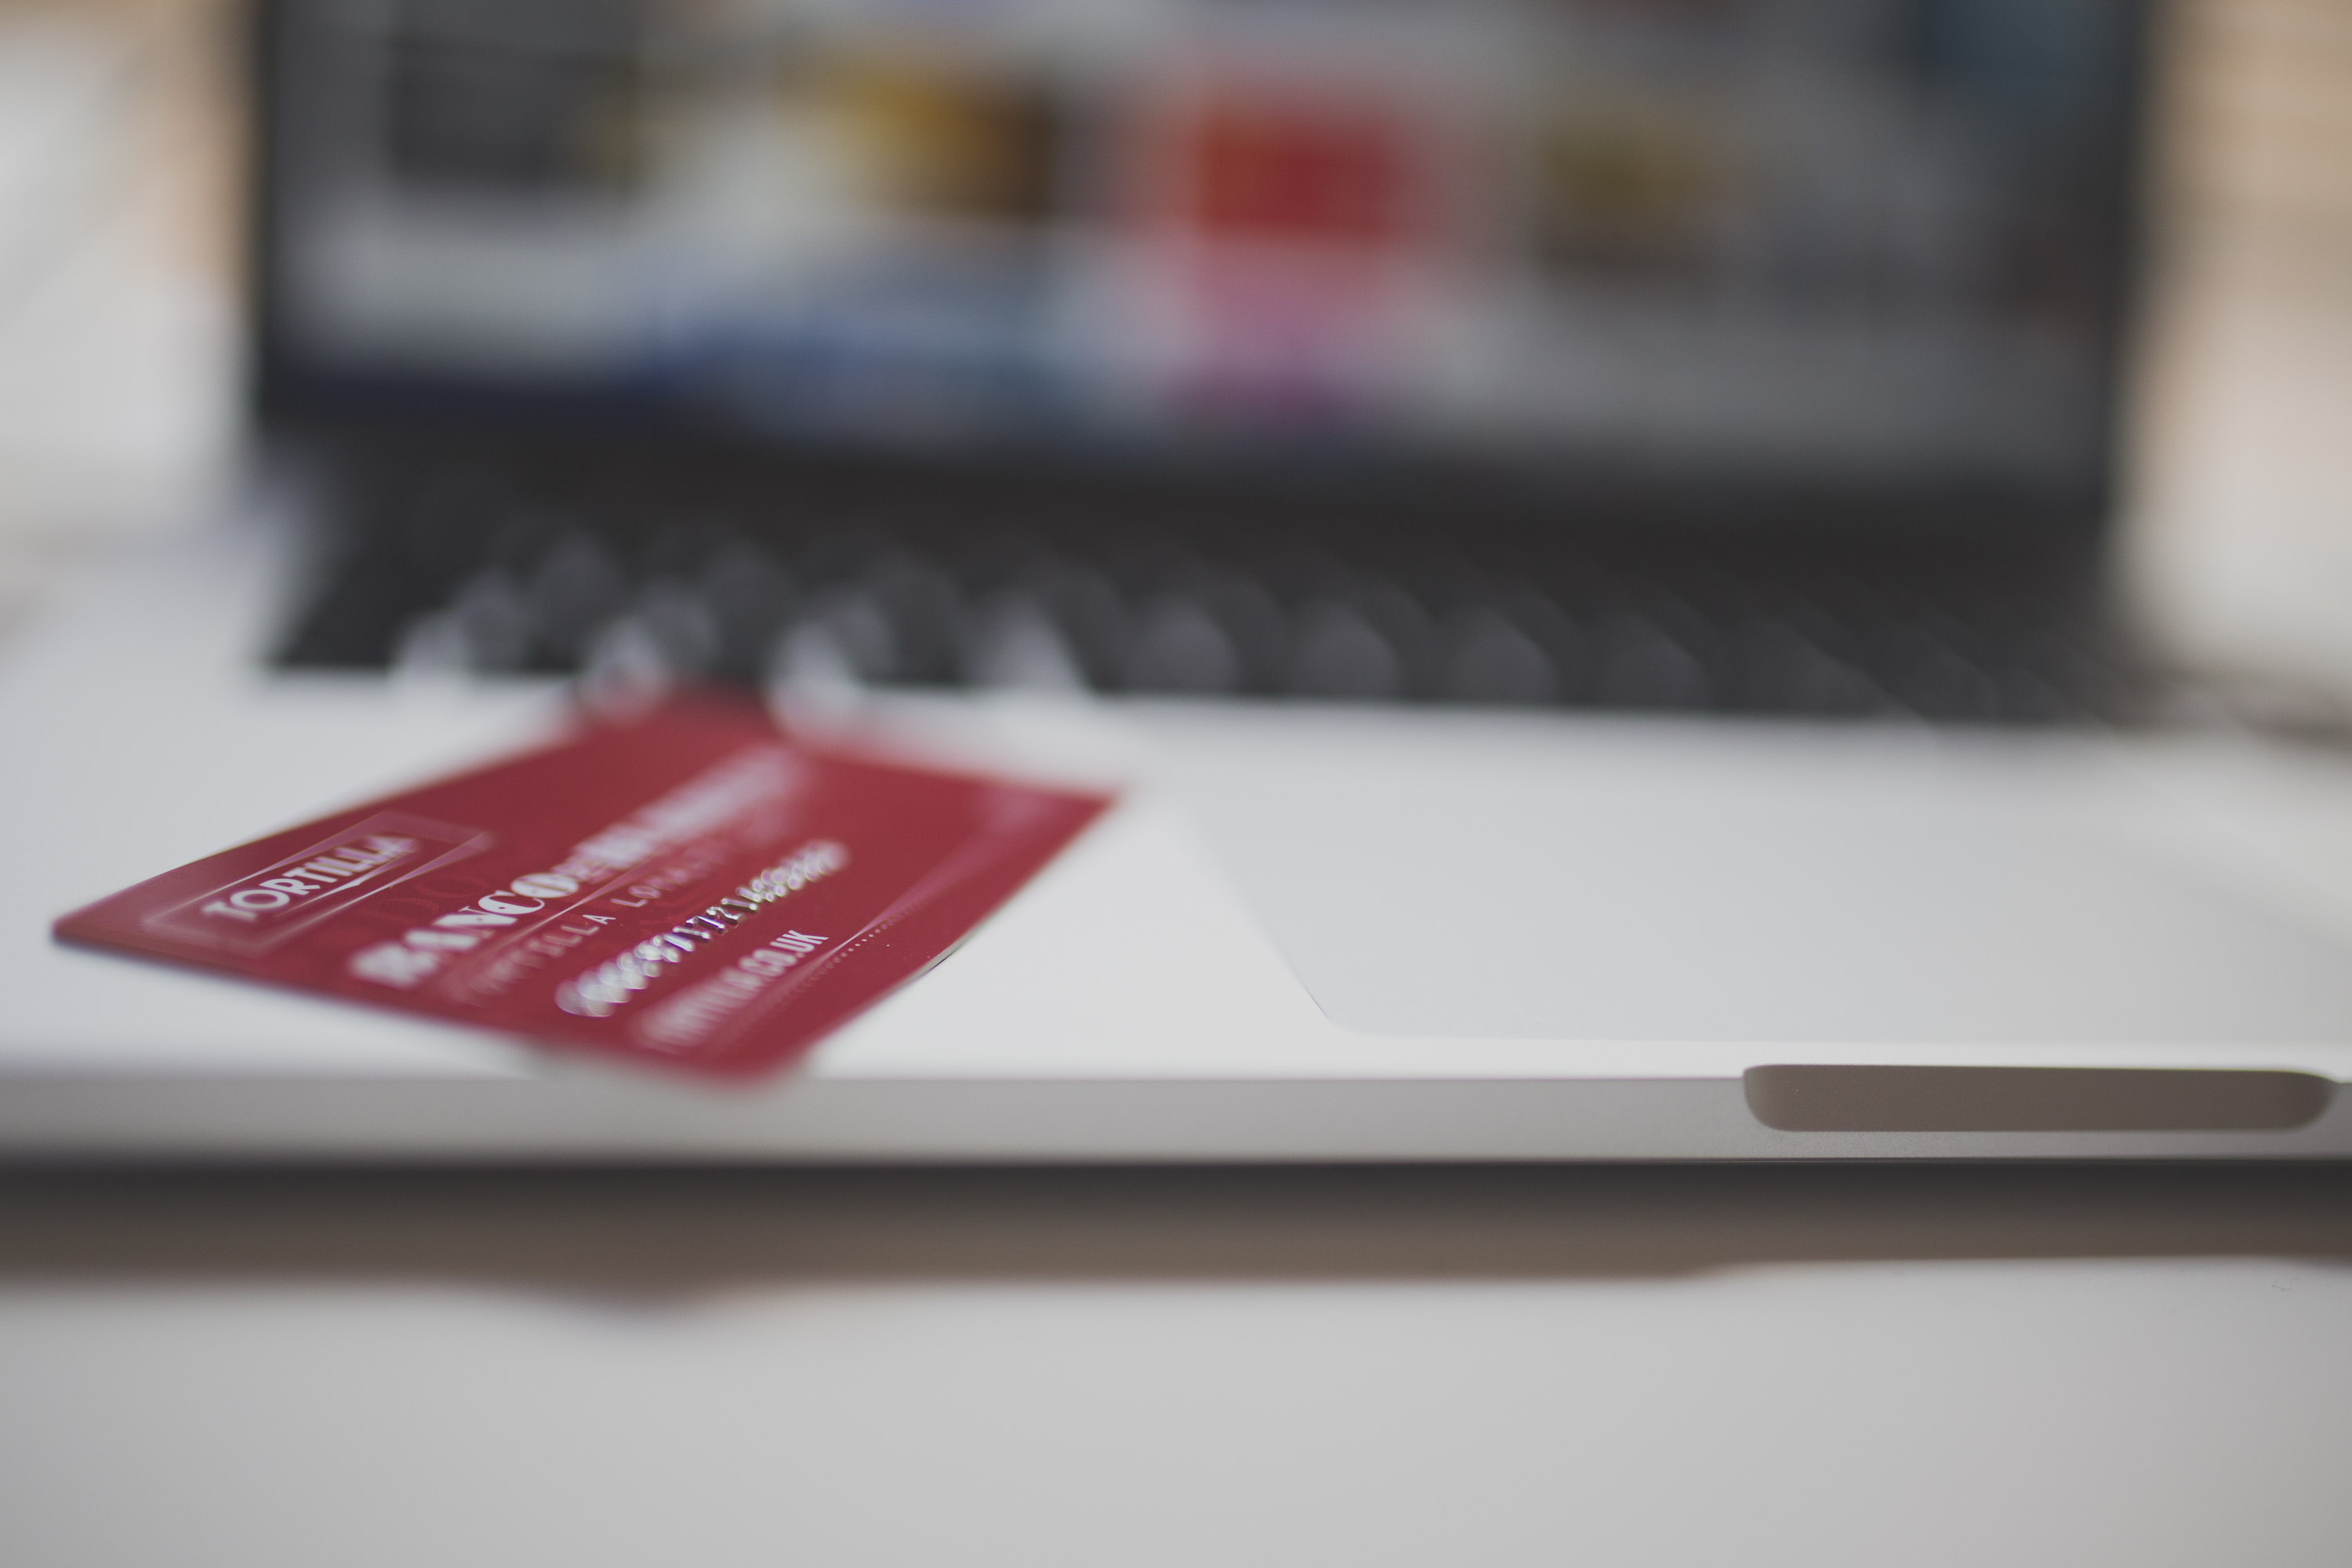
red, technology, Material property, electronic device, logo, stationery